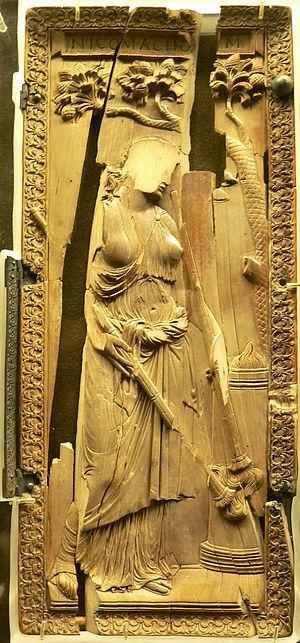
Feuillet d'un diptyque des Nicomaques et des Symmaques